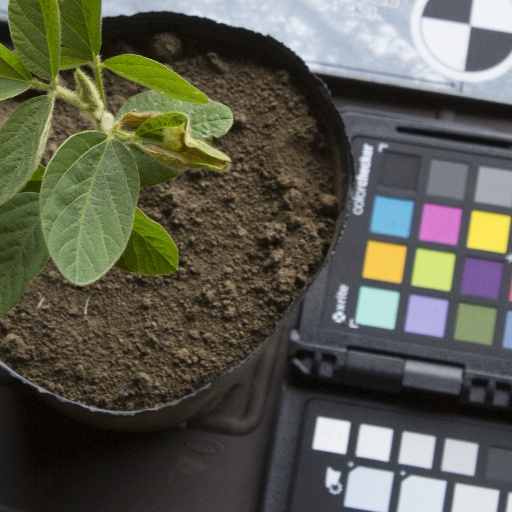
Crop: soybean